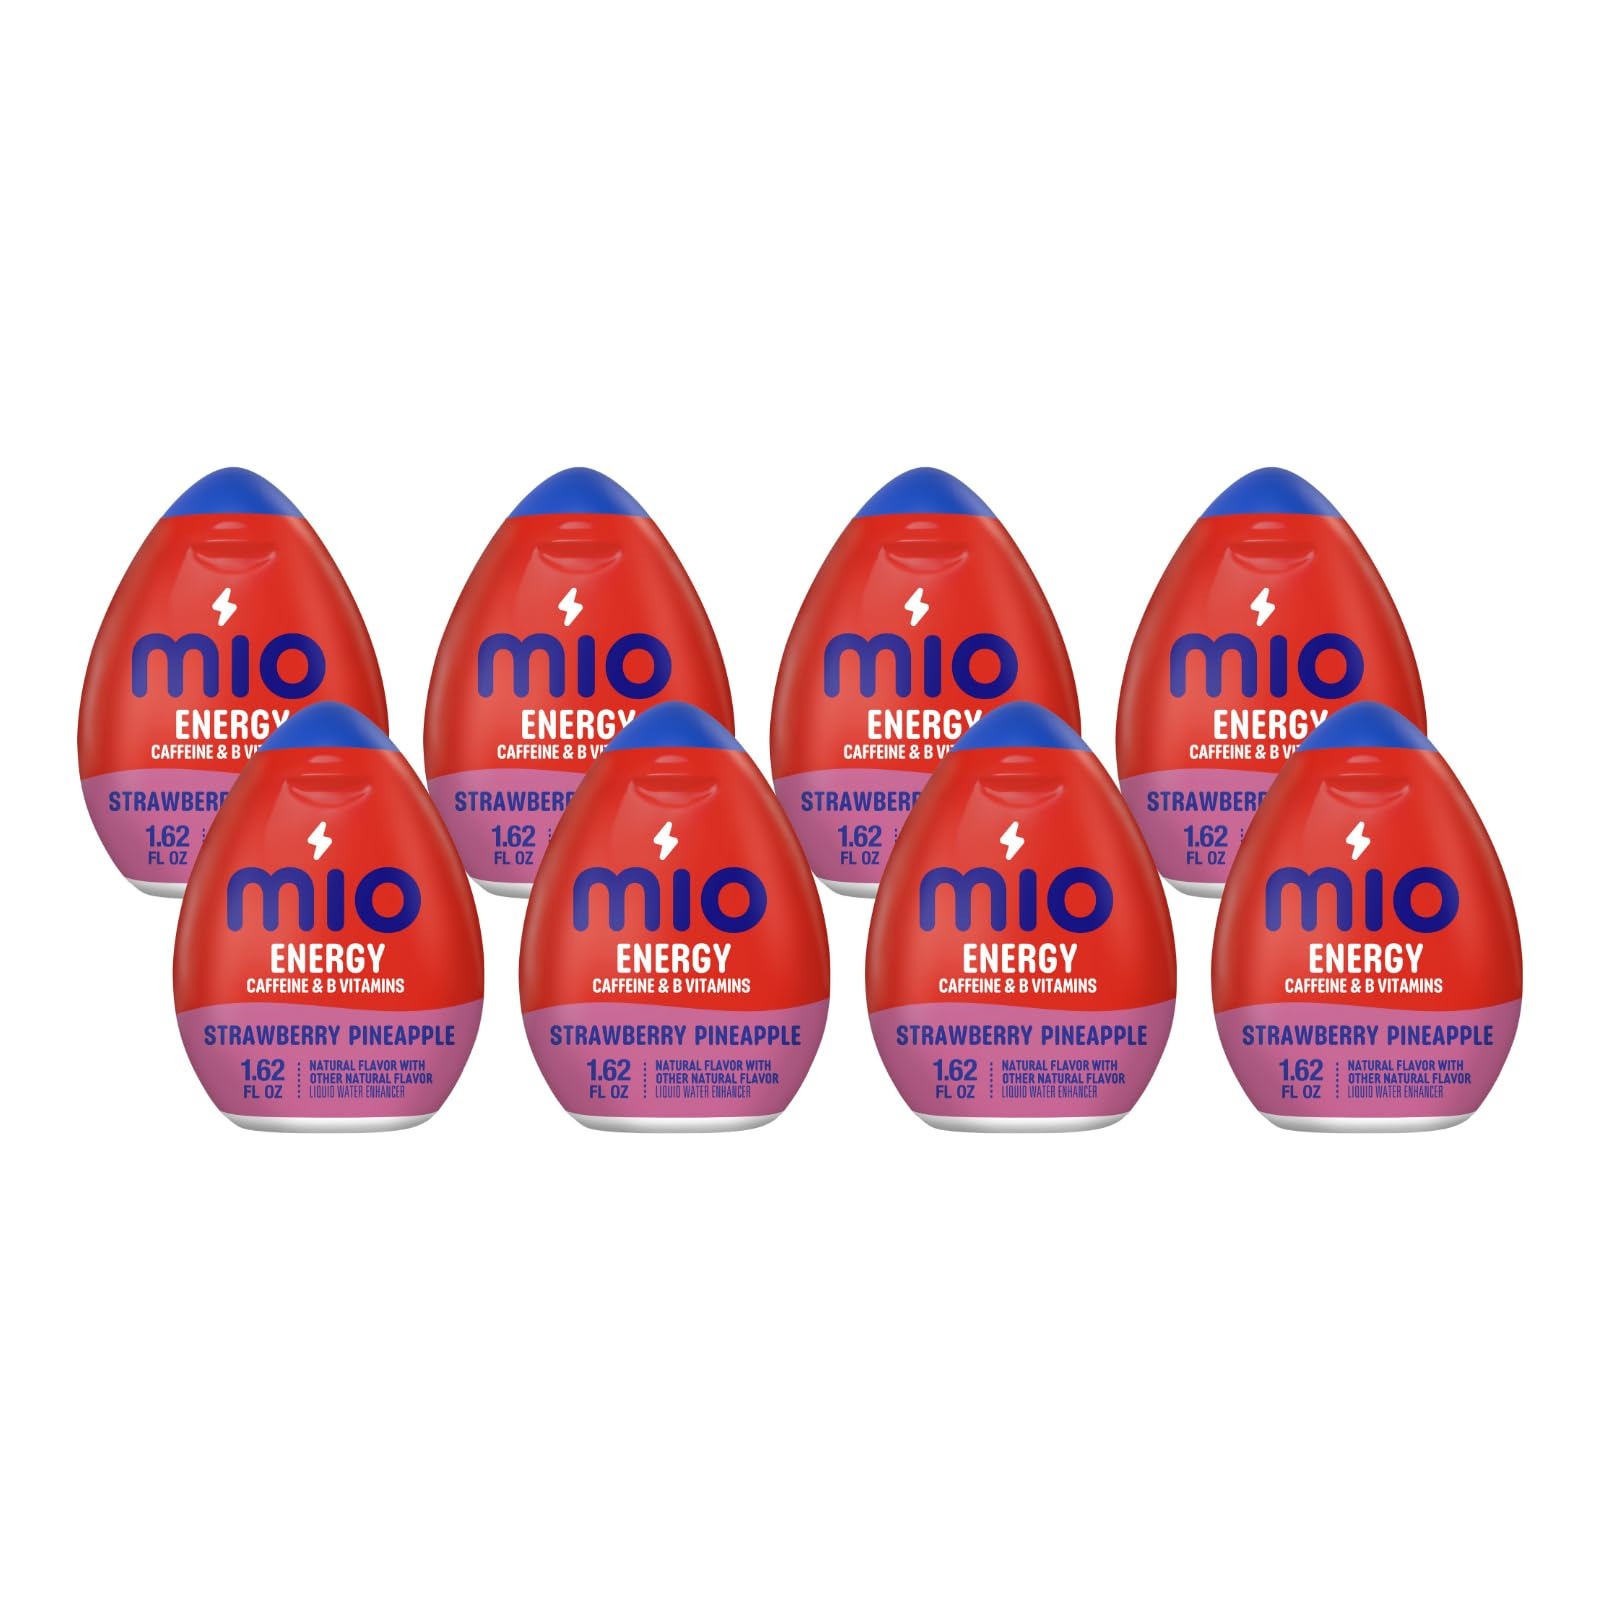
Item Name: Mio Energy Liquid Water Enhancer, Strawberry Pineapple Smash, 1.62 OZ. (Pack of 8)
Value: 12.96
Unit: Fl Oz

Price: 3.64